The Bazura Project

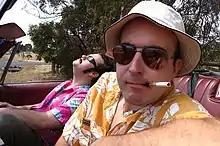

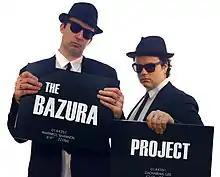

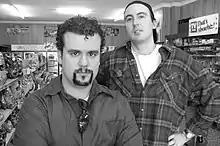

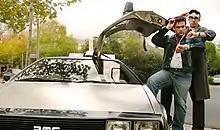

Episode 1.03 (21 December 2006) – "It's a Wonderful Life"